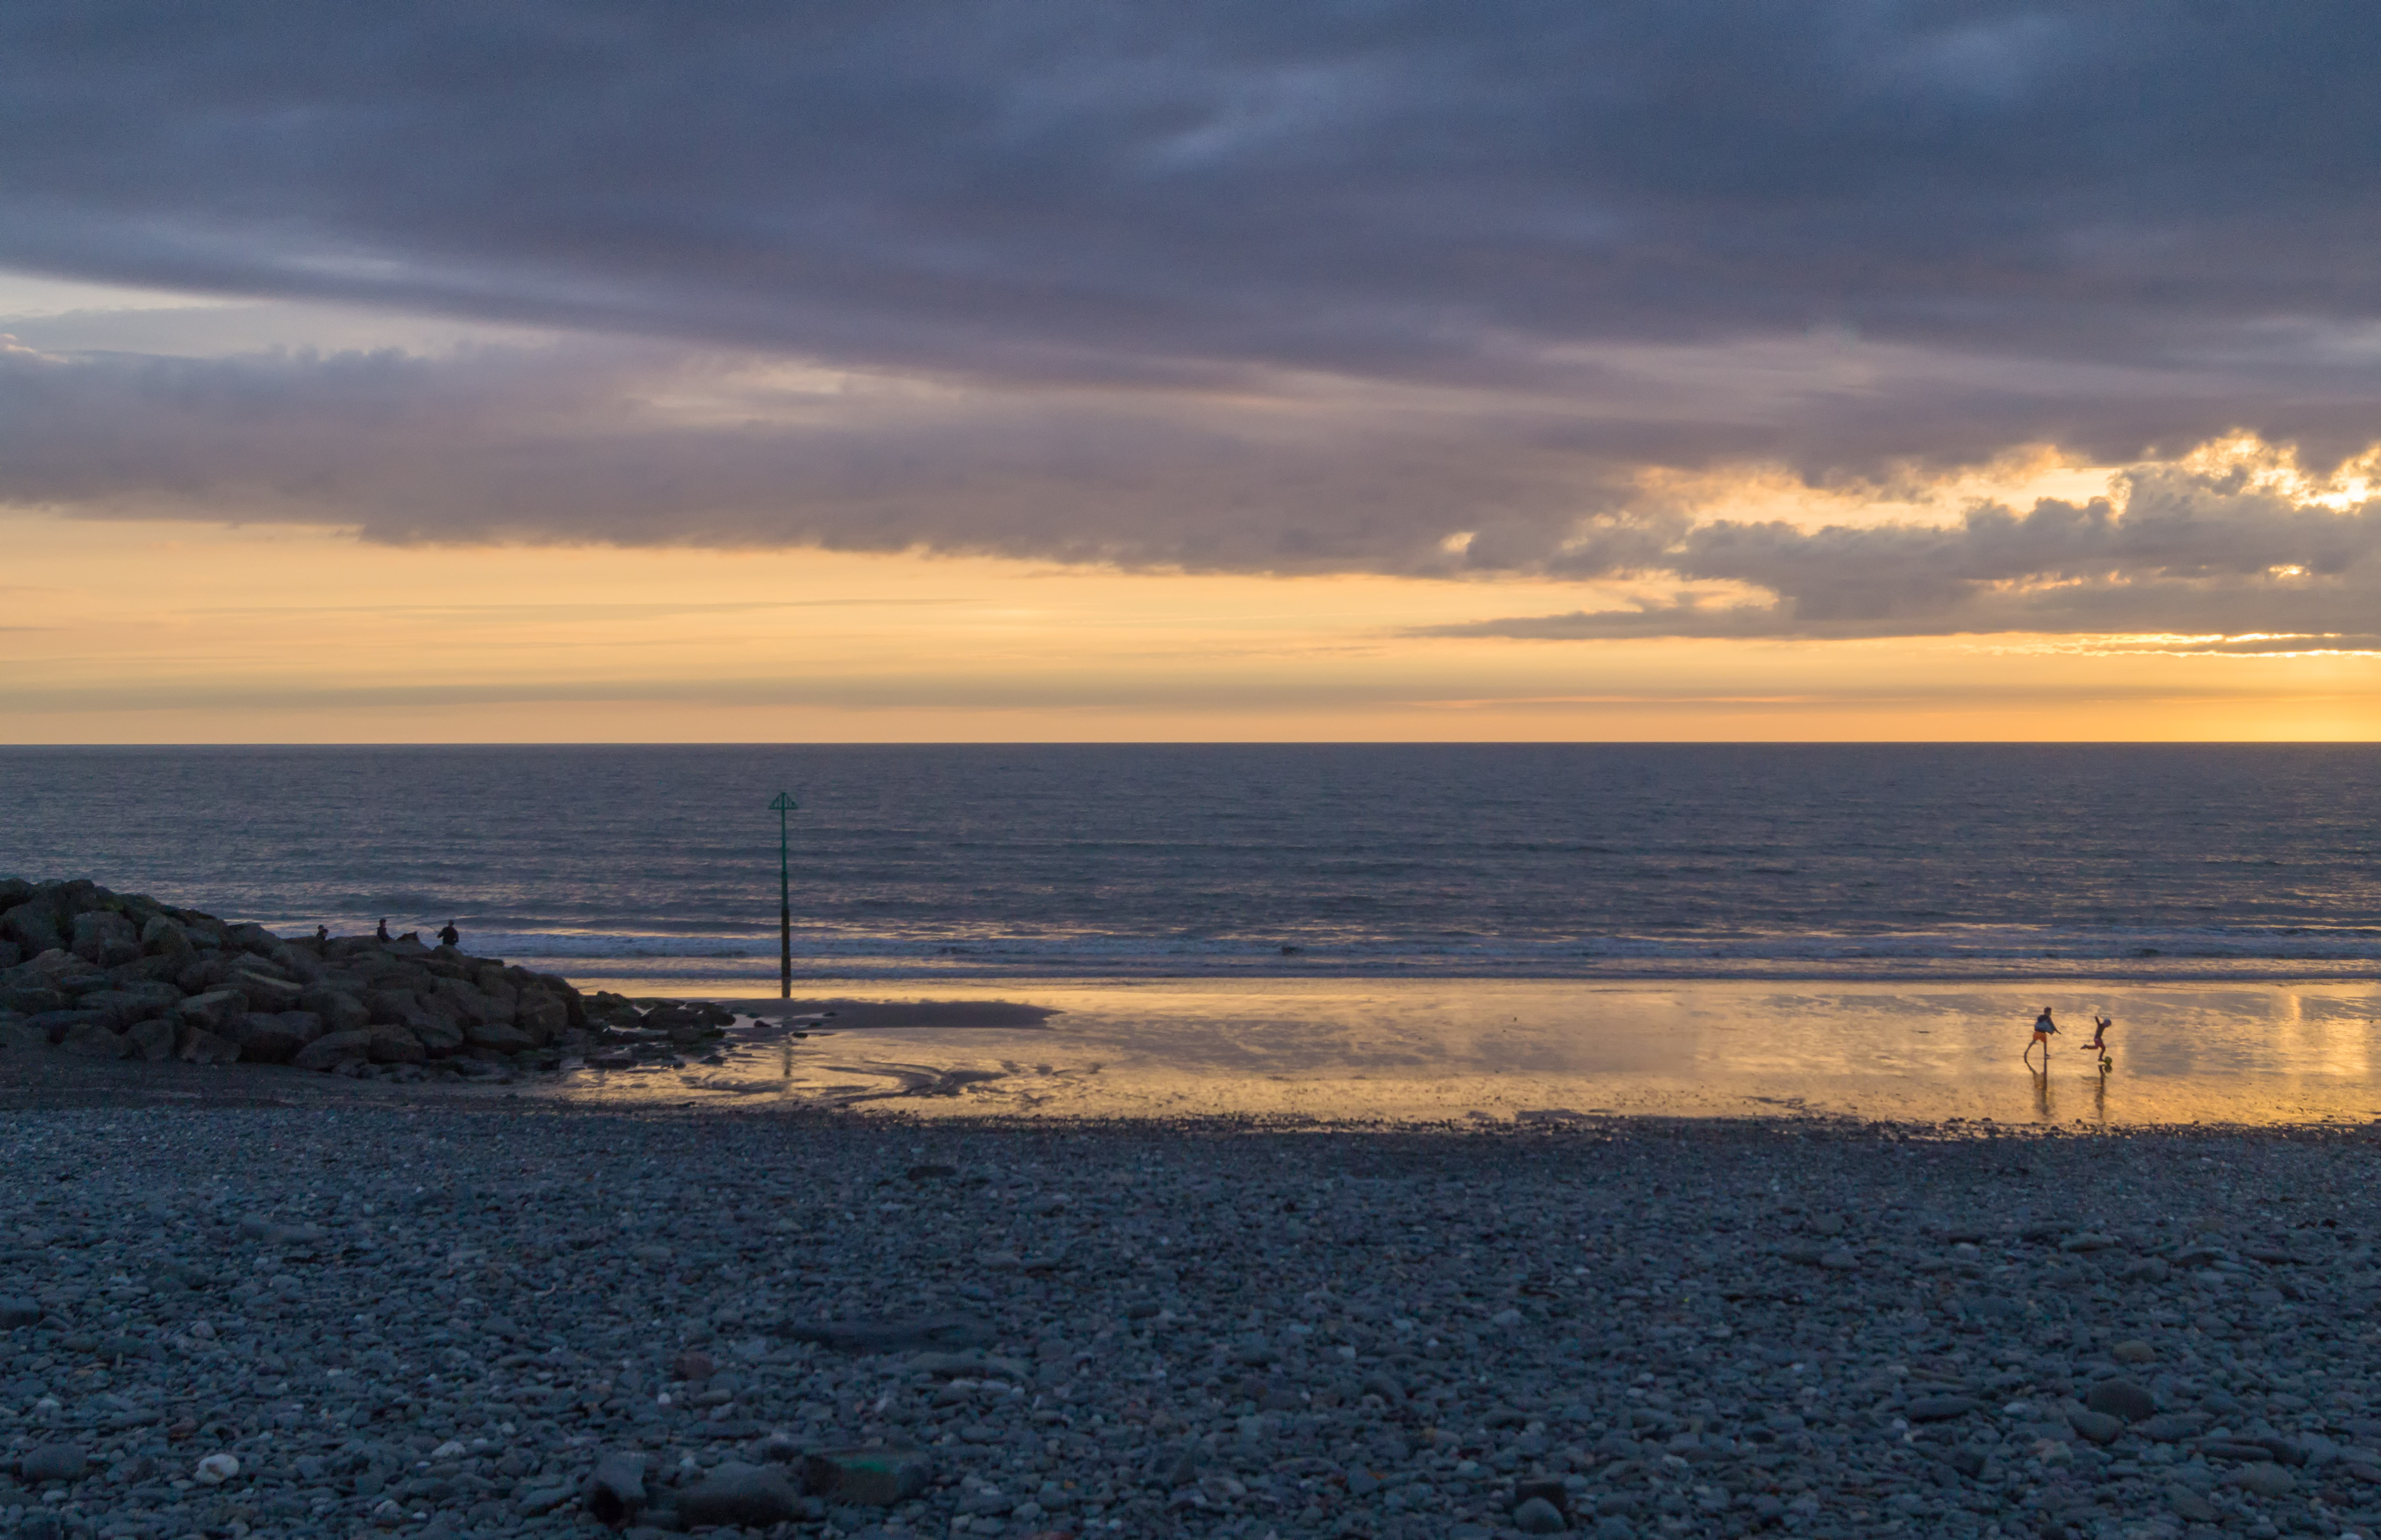
beach, sea, coast, water, sand, rock, ocean, horizon, cloud, sky, sunrise, sunset, game, play, sunlight, cloudy, morning, shore, wave, kid, hour, dawn, coastal, stone, dusk, evening, twilight, golden, reflection, bay, soccer, child, blue, rocky, playing, football, body of water, rocks, uk, wales, kids, waves, clouds, children, boys, games, stony, both, ceredigion, wavy, say, mudflat, wind wave